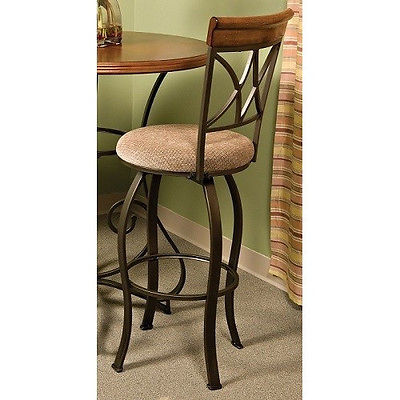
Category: chair